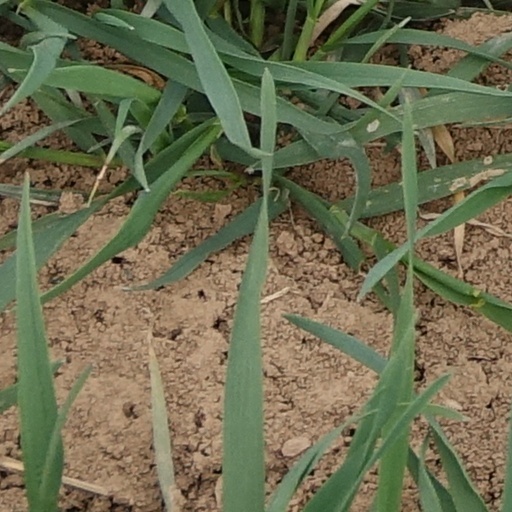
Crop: wheat